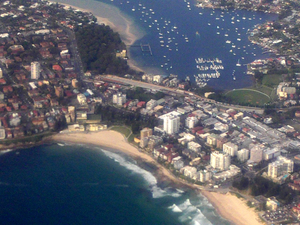
Cronulla est une ville littorale en Nouvelle-Galles du Sud située à 26 km au sud du Sydney central business district. Elle dépend du comté de Sutherland. Elle est localisée sur une péninsule avec Botany Bay au nord, Bate Bay à l'est, Port Hacking au sud et Gunnamatta Bay à l'ouest.